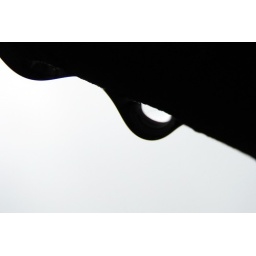
I didn't take this in bw, the water is just silhouetted by the gray sky of a rainy day